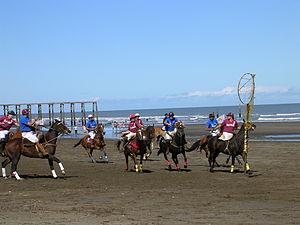
Le Pato est un sport collectif équestre originaire d'Argentine, qui se joue avec une balle munie de six sangles avec l'objectif d'aller marquer des buts dans le camp adverse.